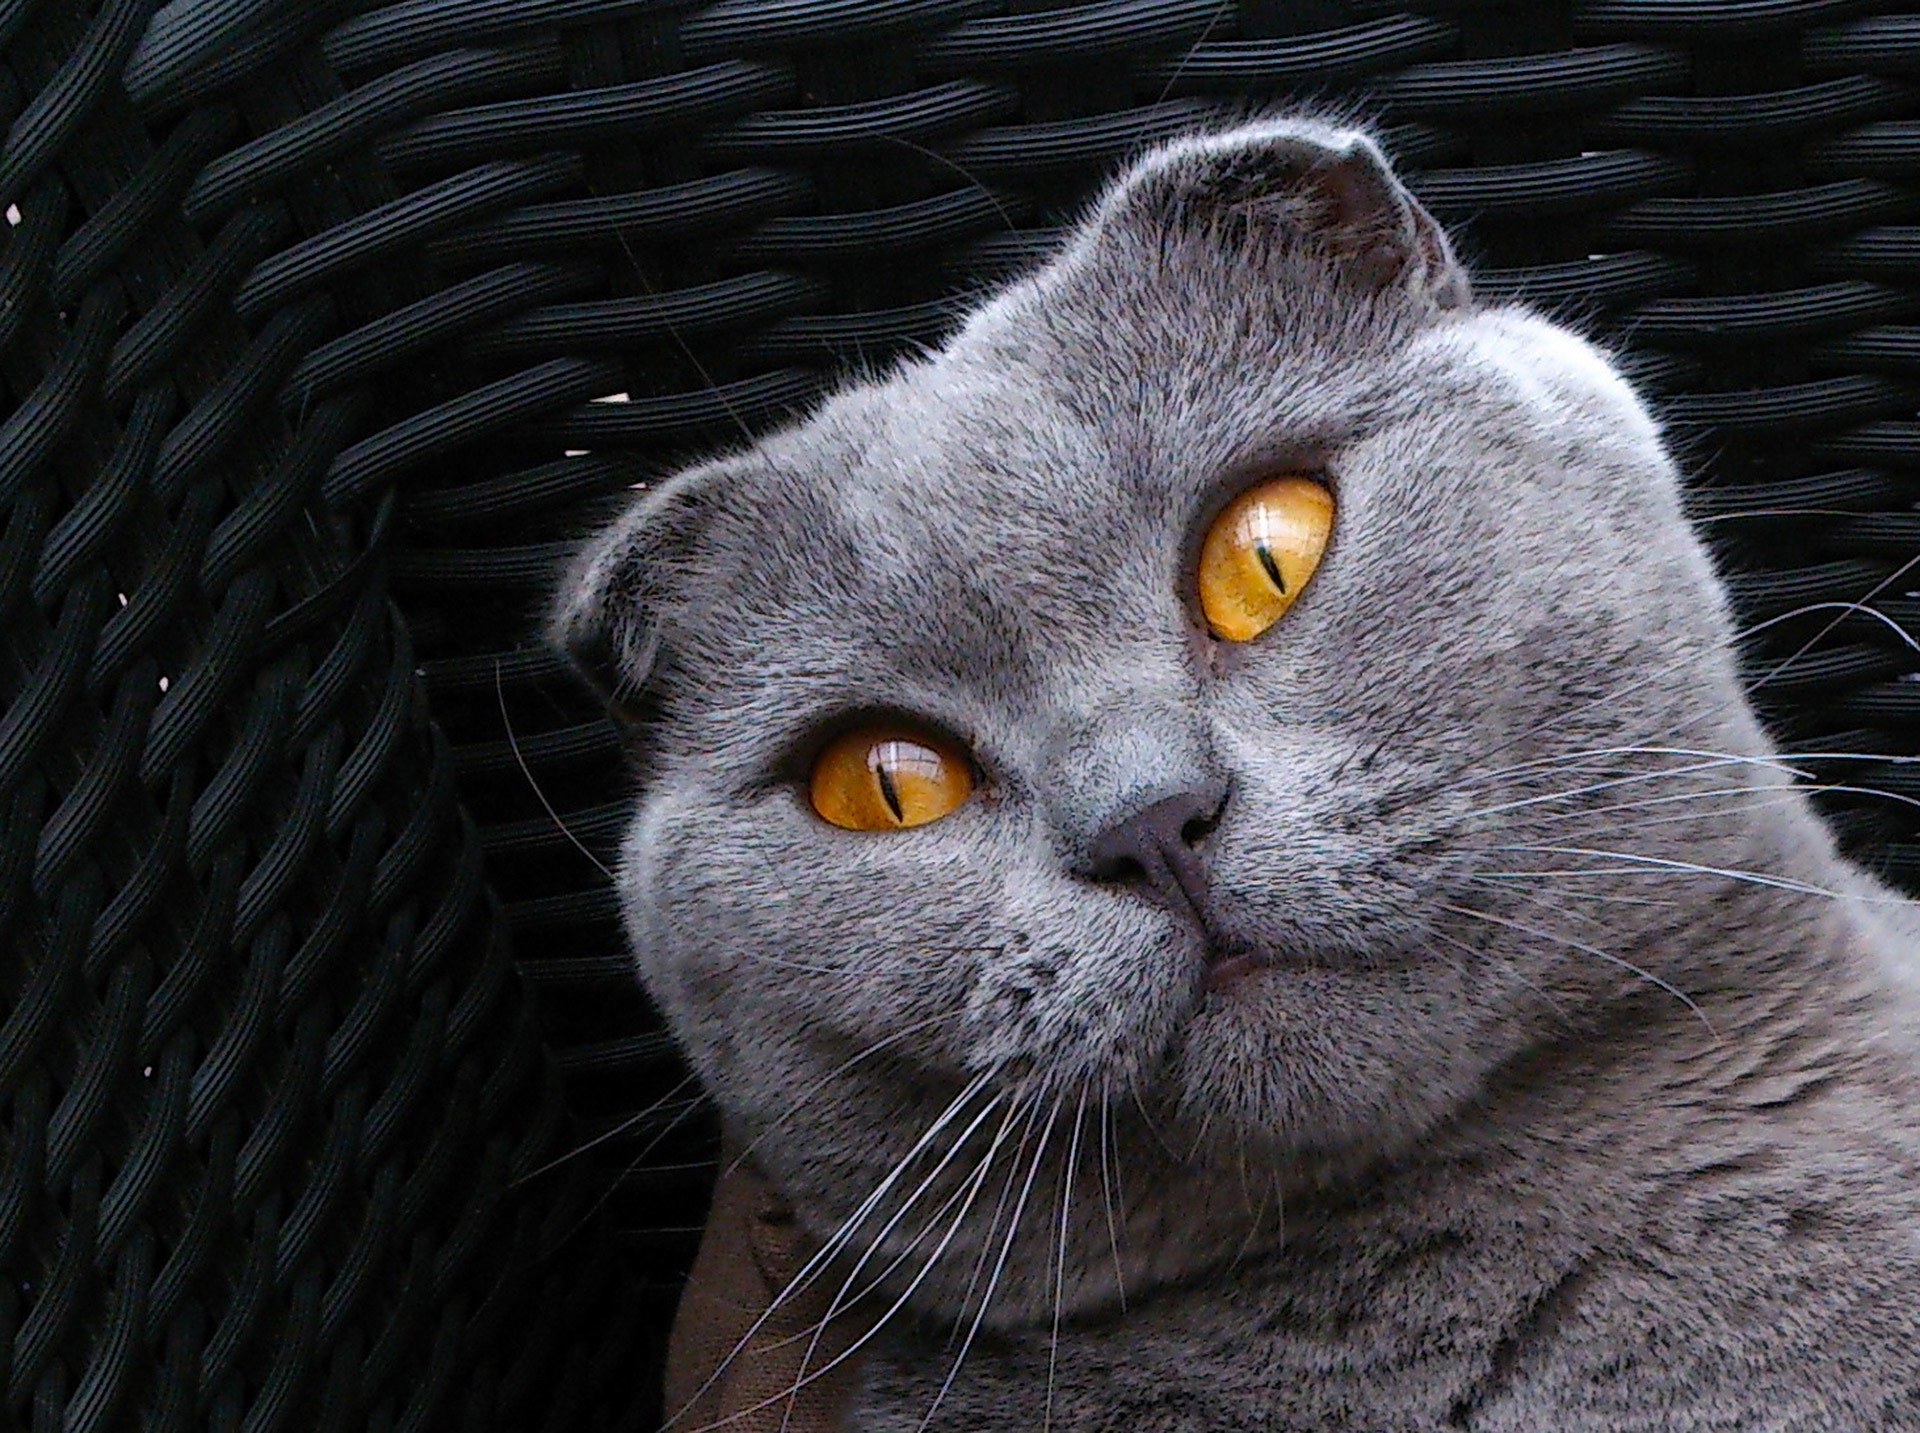
cat, mammal, gray, fauna, close up, nose, whiskers, background, snout, animals, vertebrate, breed cat, british shorthair, cute animals, scottish fold, chartreux, wild cat, small to medium sized cats, cat like mammal, domestic short haired cat, cat kitten, richard blom